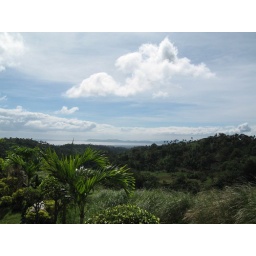
Imagine your dream home nestled away in the mountain top... (cue in meditation music)